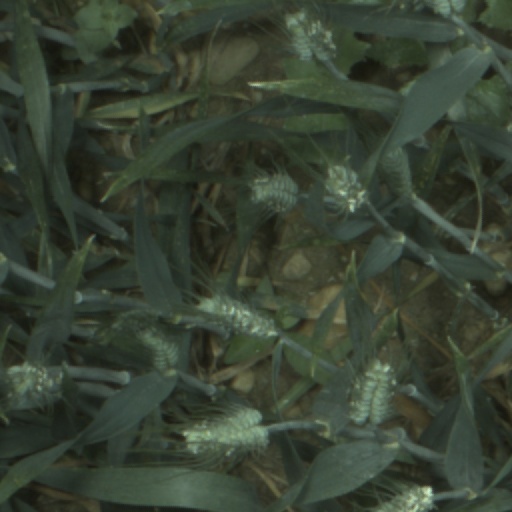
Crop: wheat